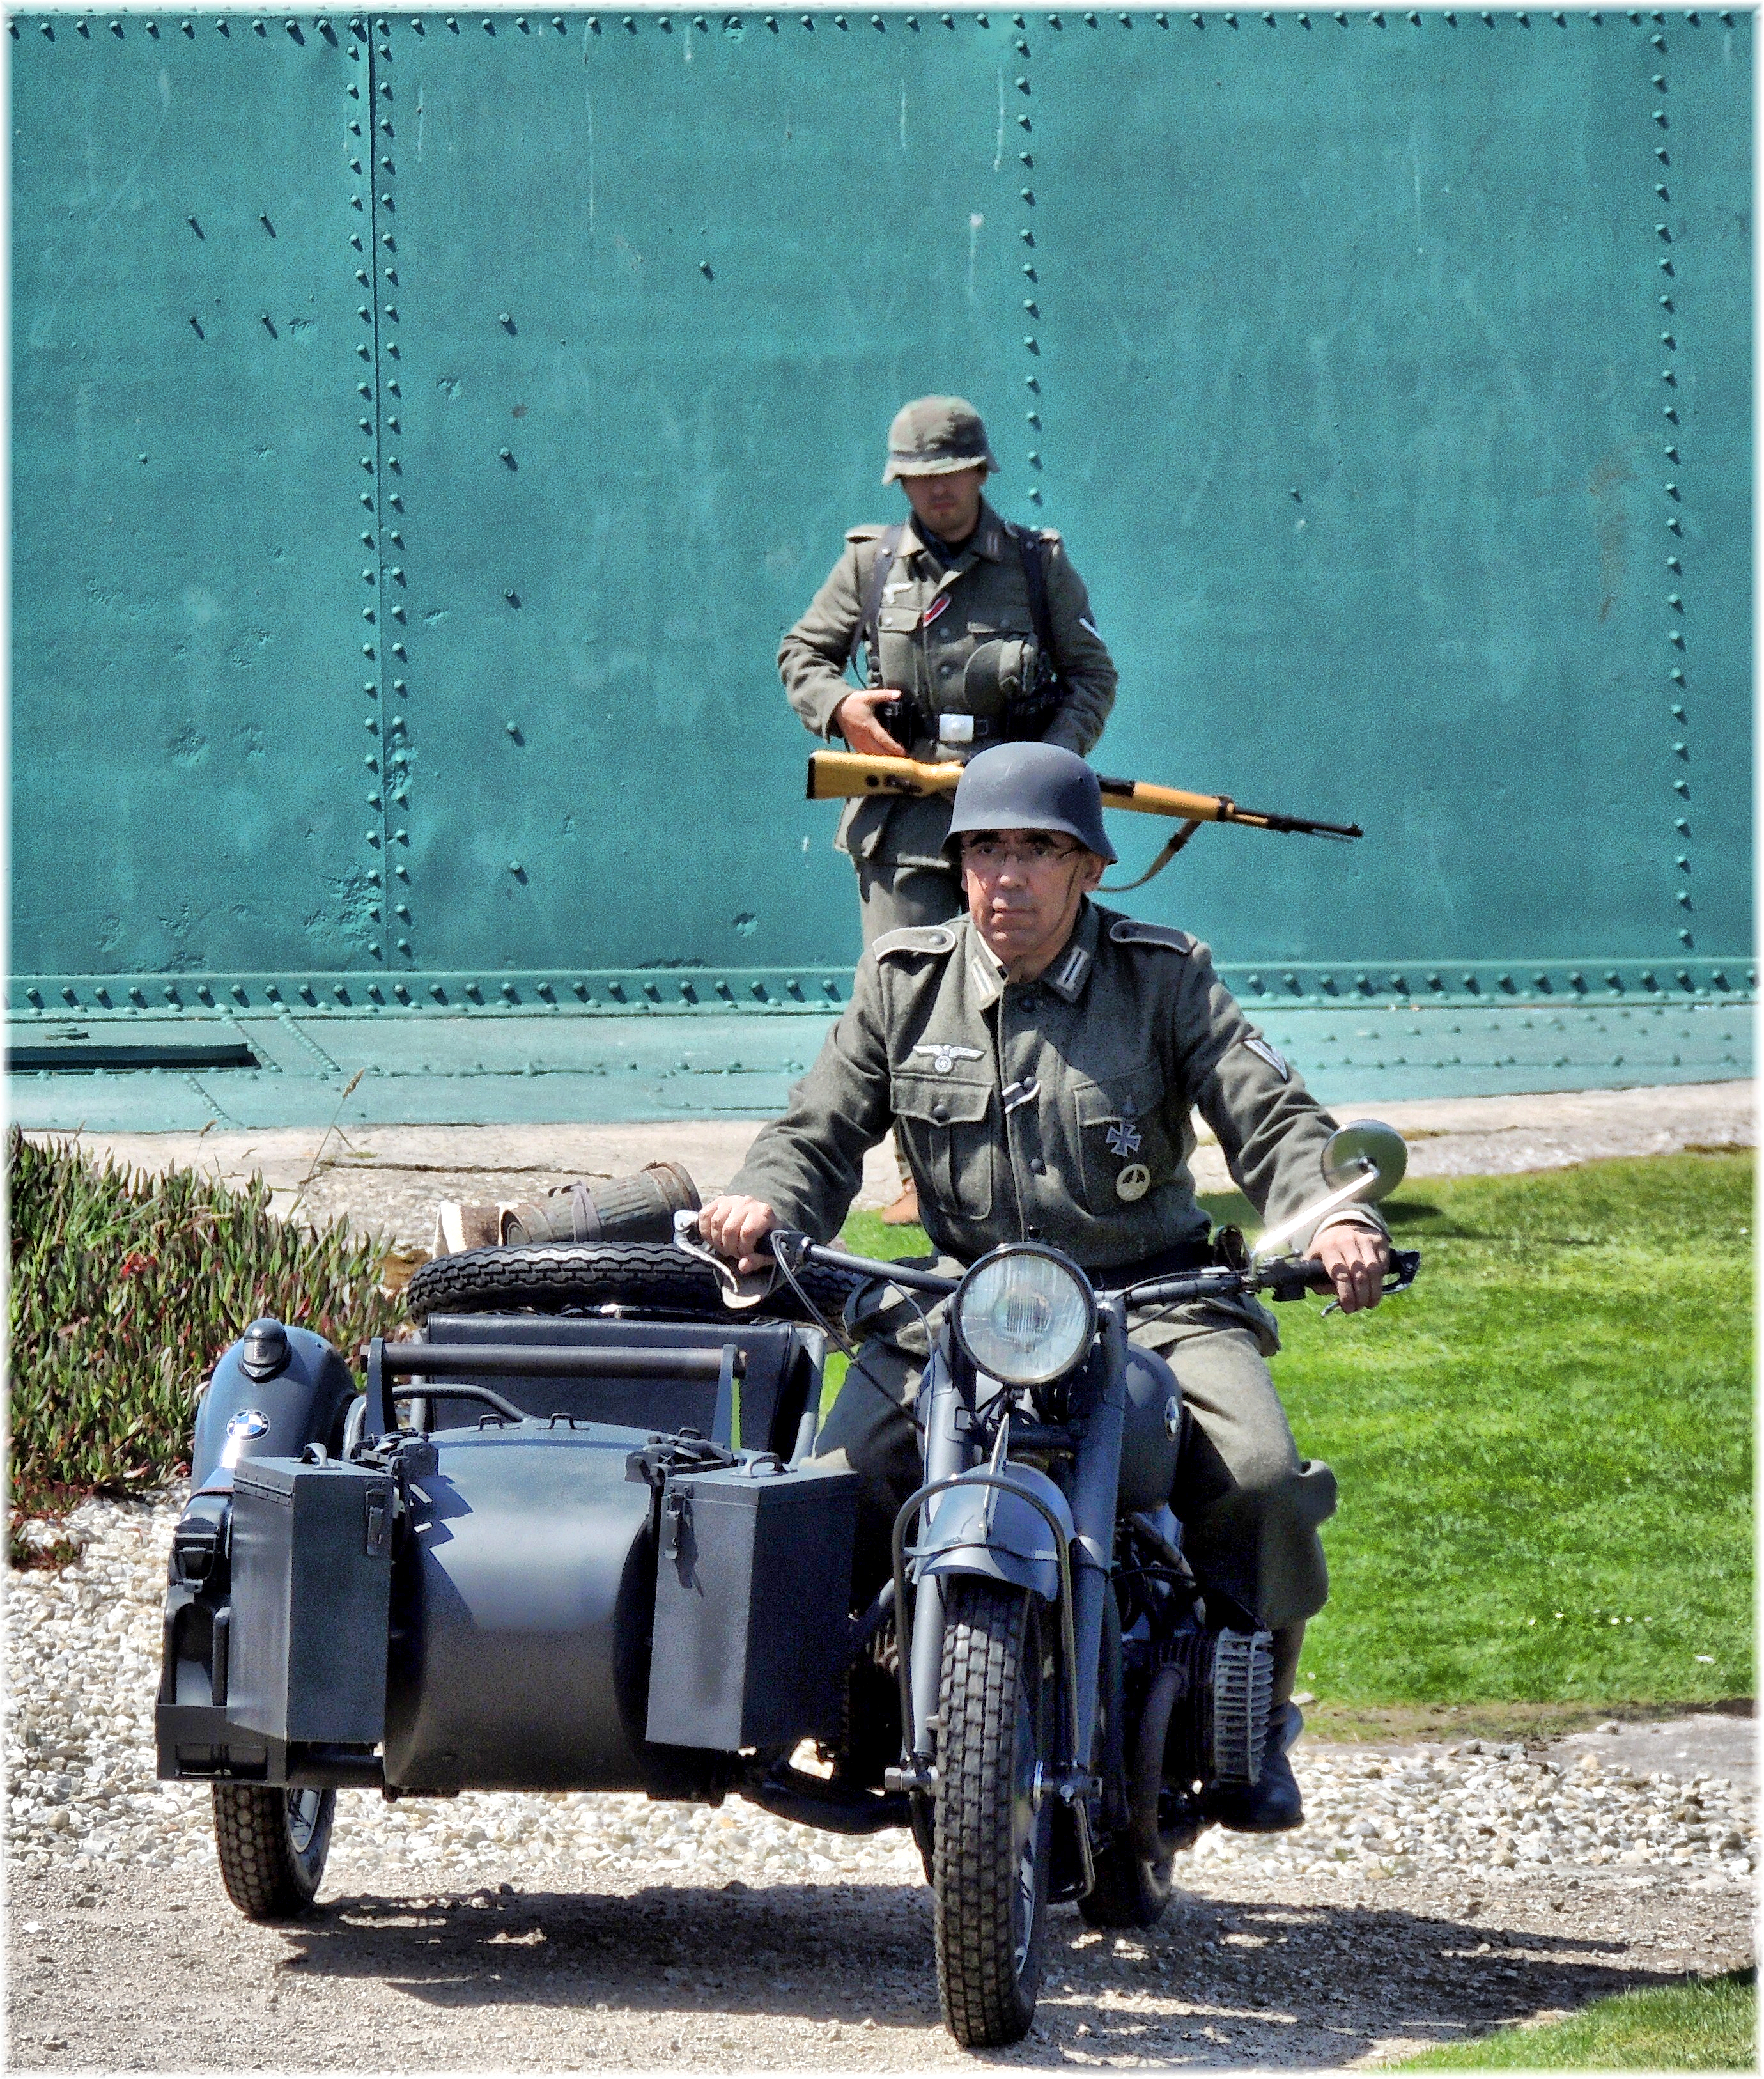
vehicle, motorcycle, motorcycling